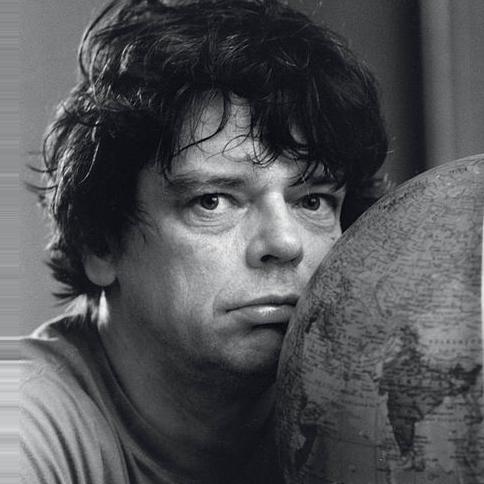
Age: 45